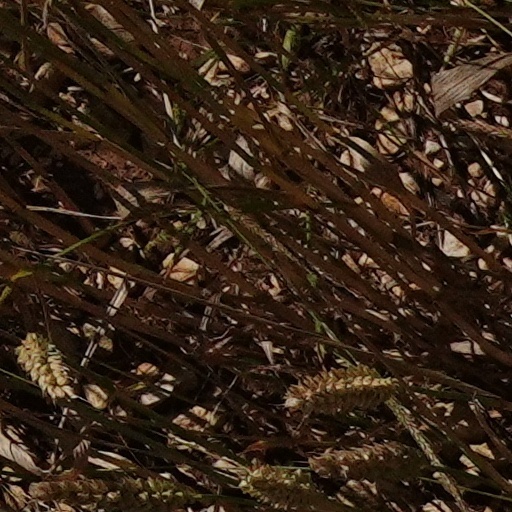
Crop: wheat